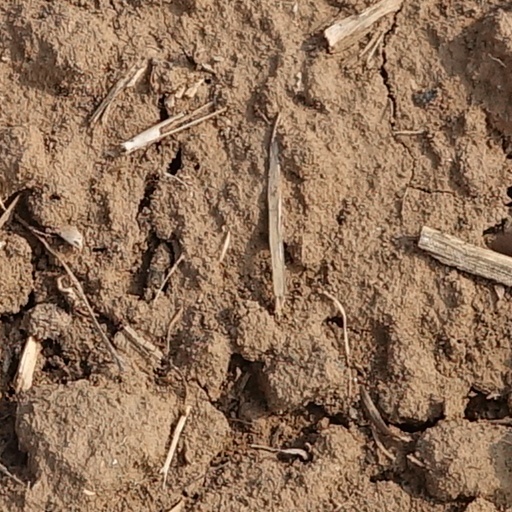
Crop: wheat